Wind River Experimental Forest

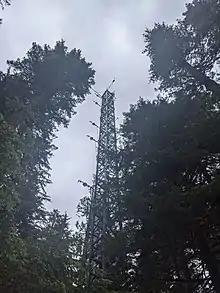
The converted crane as an instrumentation tower, 2021

The WRCCRF was established in 1994 and erected in 1995 as a cooperative scientific and educational venture among the University of Washington (UW) College of Forest Resources, the U.S. Forest Service (USFS) Pacific Northwest Research Station, and the Gifford Pinchot National Forest. The crane is a Liebherr 550 HC freestanding tower crane with a load jib extension purchased from Morrow Crane Company, Inc., of Salem, Oregon.